Serapeum of Alexandria

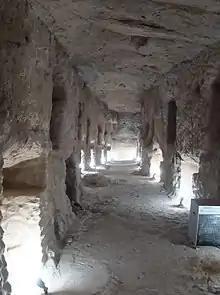
The Catacombs beneath the Serapeum

Architecture has been traced to an early Ptolemaic and a second Roman period. The excavations at the site of the column of Diocletian in 1944 yielded the foundation deposits of the Serapeion. These are two sets of ten plaques, one each of gold, silver, bronze, Egyptian faience, sun-dried Nile mud, and five of opaque glass. The inscription that Ptolemy III Euergetes built the Serapeion, in Greek and Egyptian, marks all plaques; evidence suggests that Parmeniskos (Parmenion) was assigned as architect.